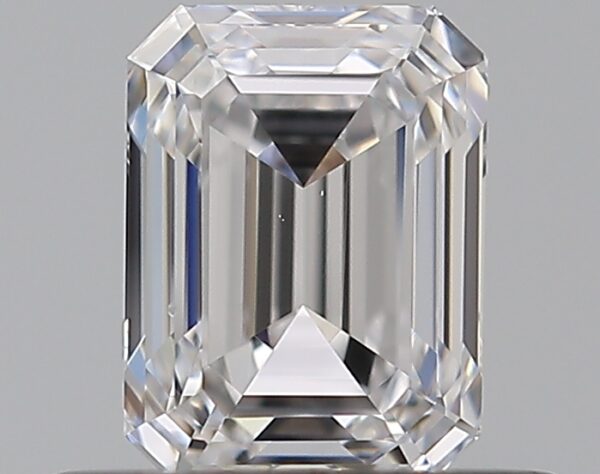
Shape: emerald
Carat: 0.5
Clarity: VS1
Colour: D
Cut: VG
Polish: EX
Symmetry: GD
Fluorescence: F
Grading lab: GIA
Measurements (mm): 5.03 x 3.78 x 2.55